Macaroni art

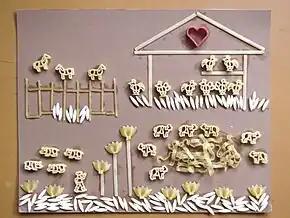
A picture made using different shapes of pasta

Macaroni art, sometimes referred to as macaroni crafts or pasta art, is artwork that is made of dry macaroni or other pasta. The works commonly consist of individual pieces of macaroni glued to a surface to produce a mosaic. However, works may take the form of sculptures.